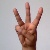
The image shows a hand gesture representing the letter 'W' in Indian Sign Language.